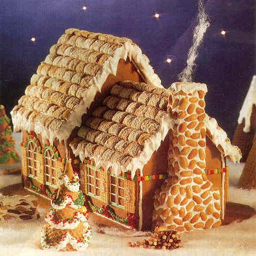
cottage made of gingerbread - a gingerbread house to be proud of !